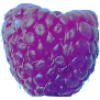
Label: Raspberry 1